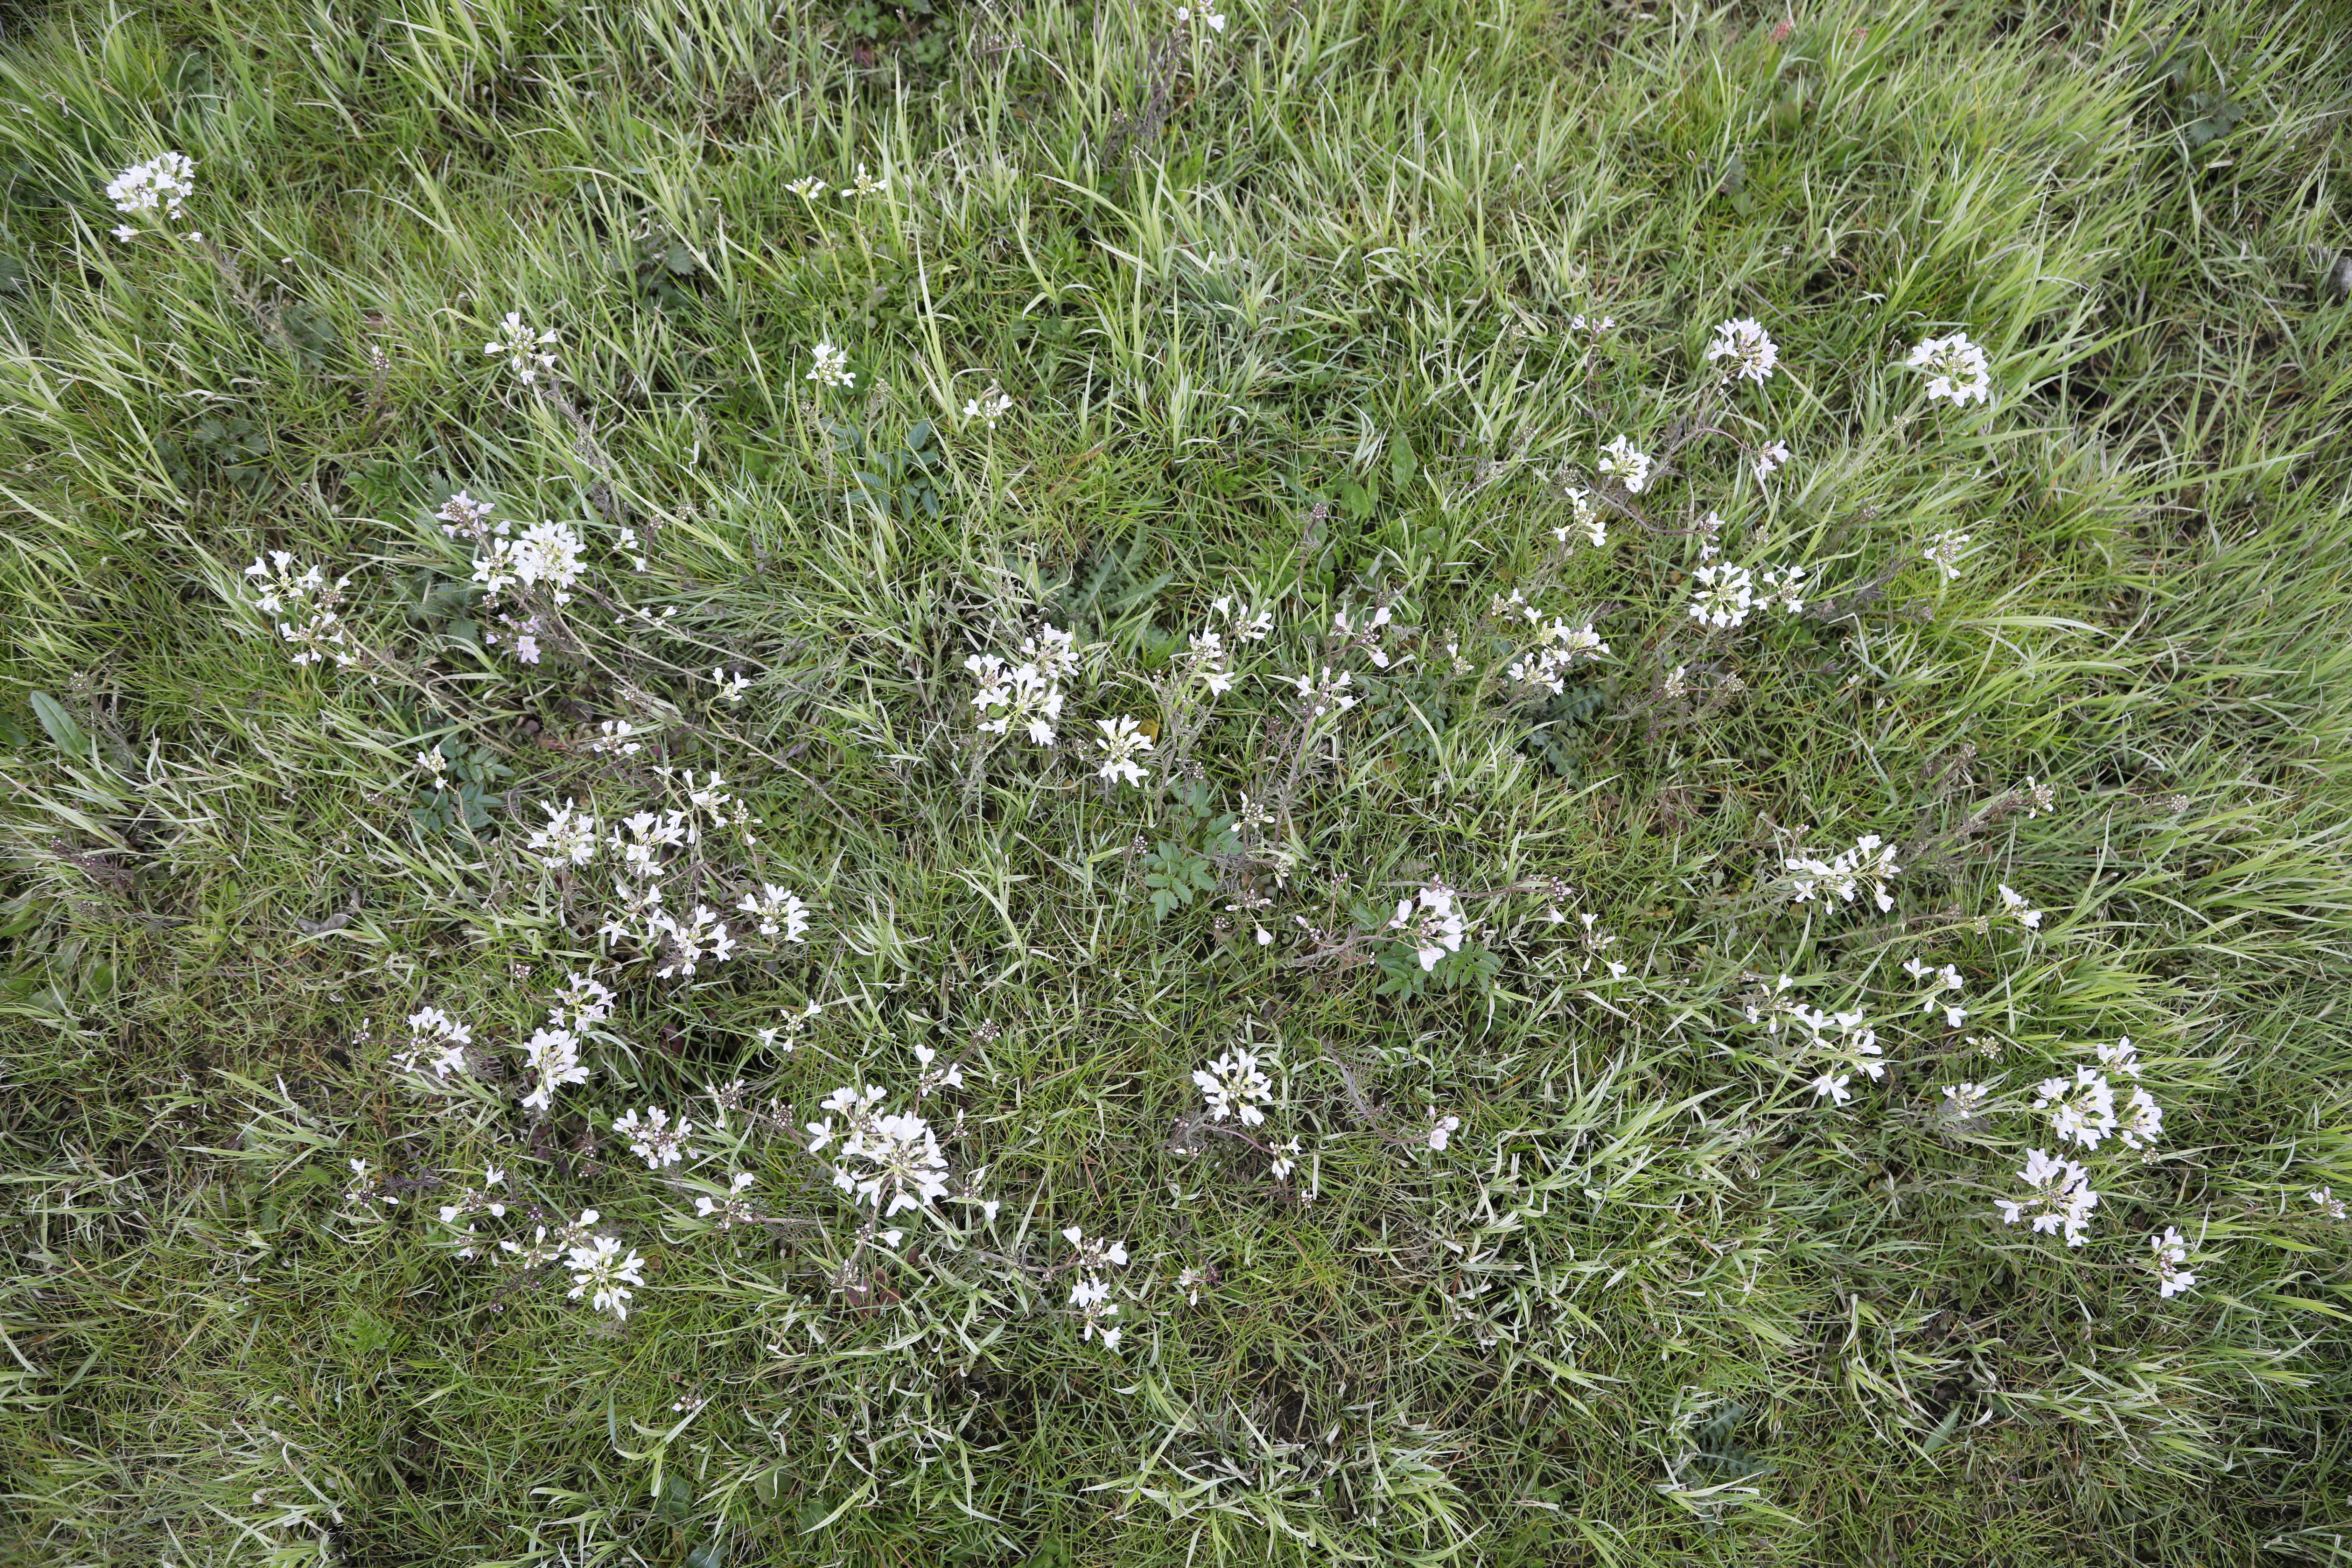
Plant species: Cardamine pratensis